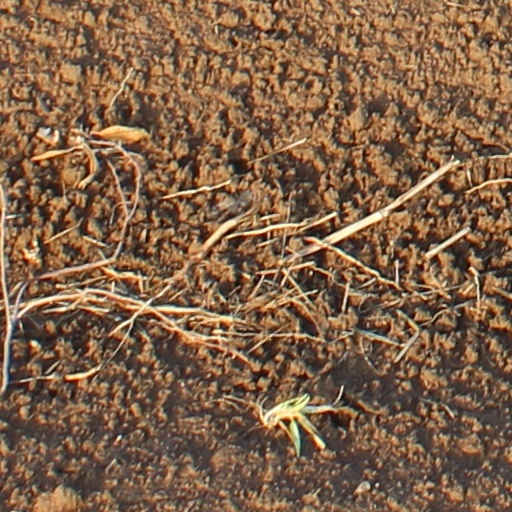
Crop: wheat